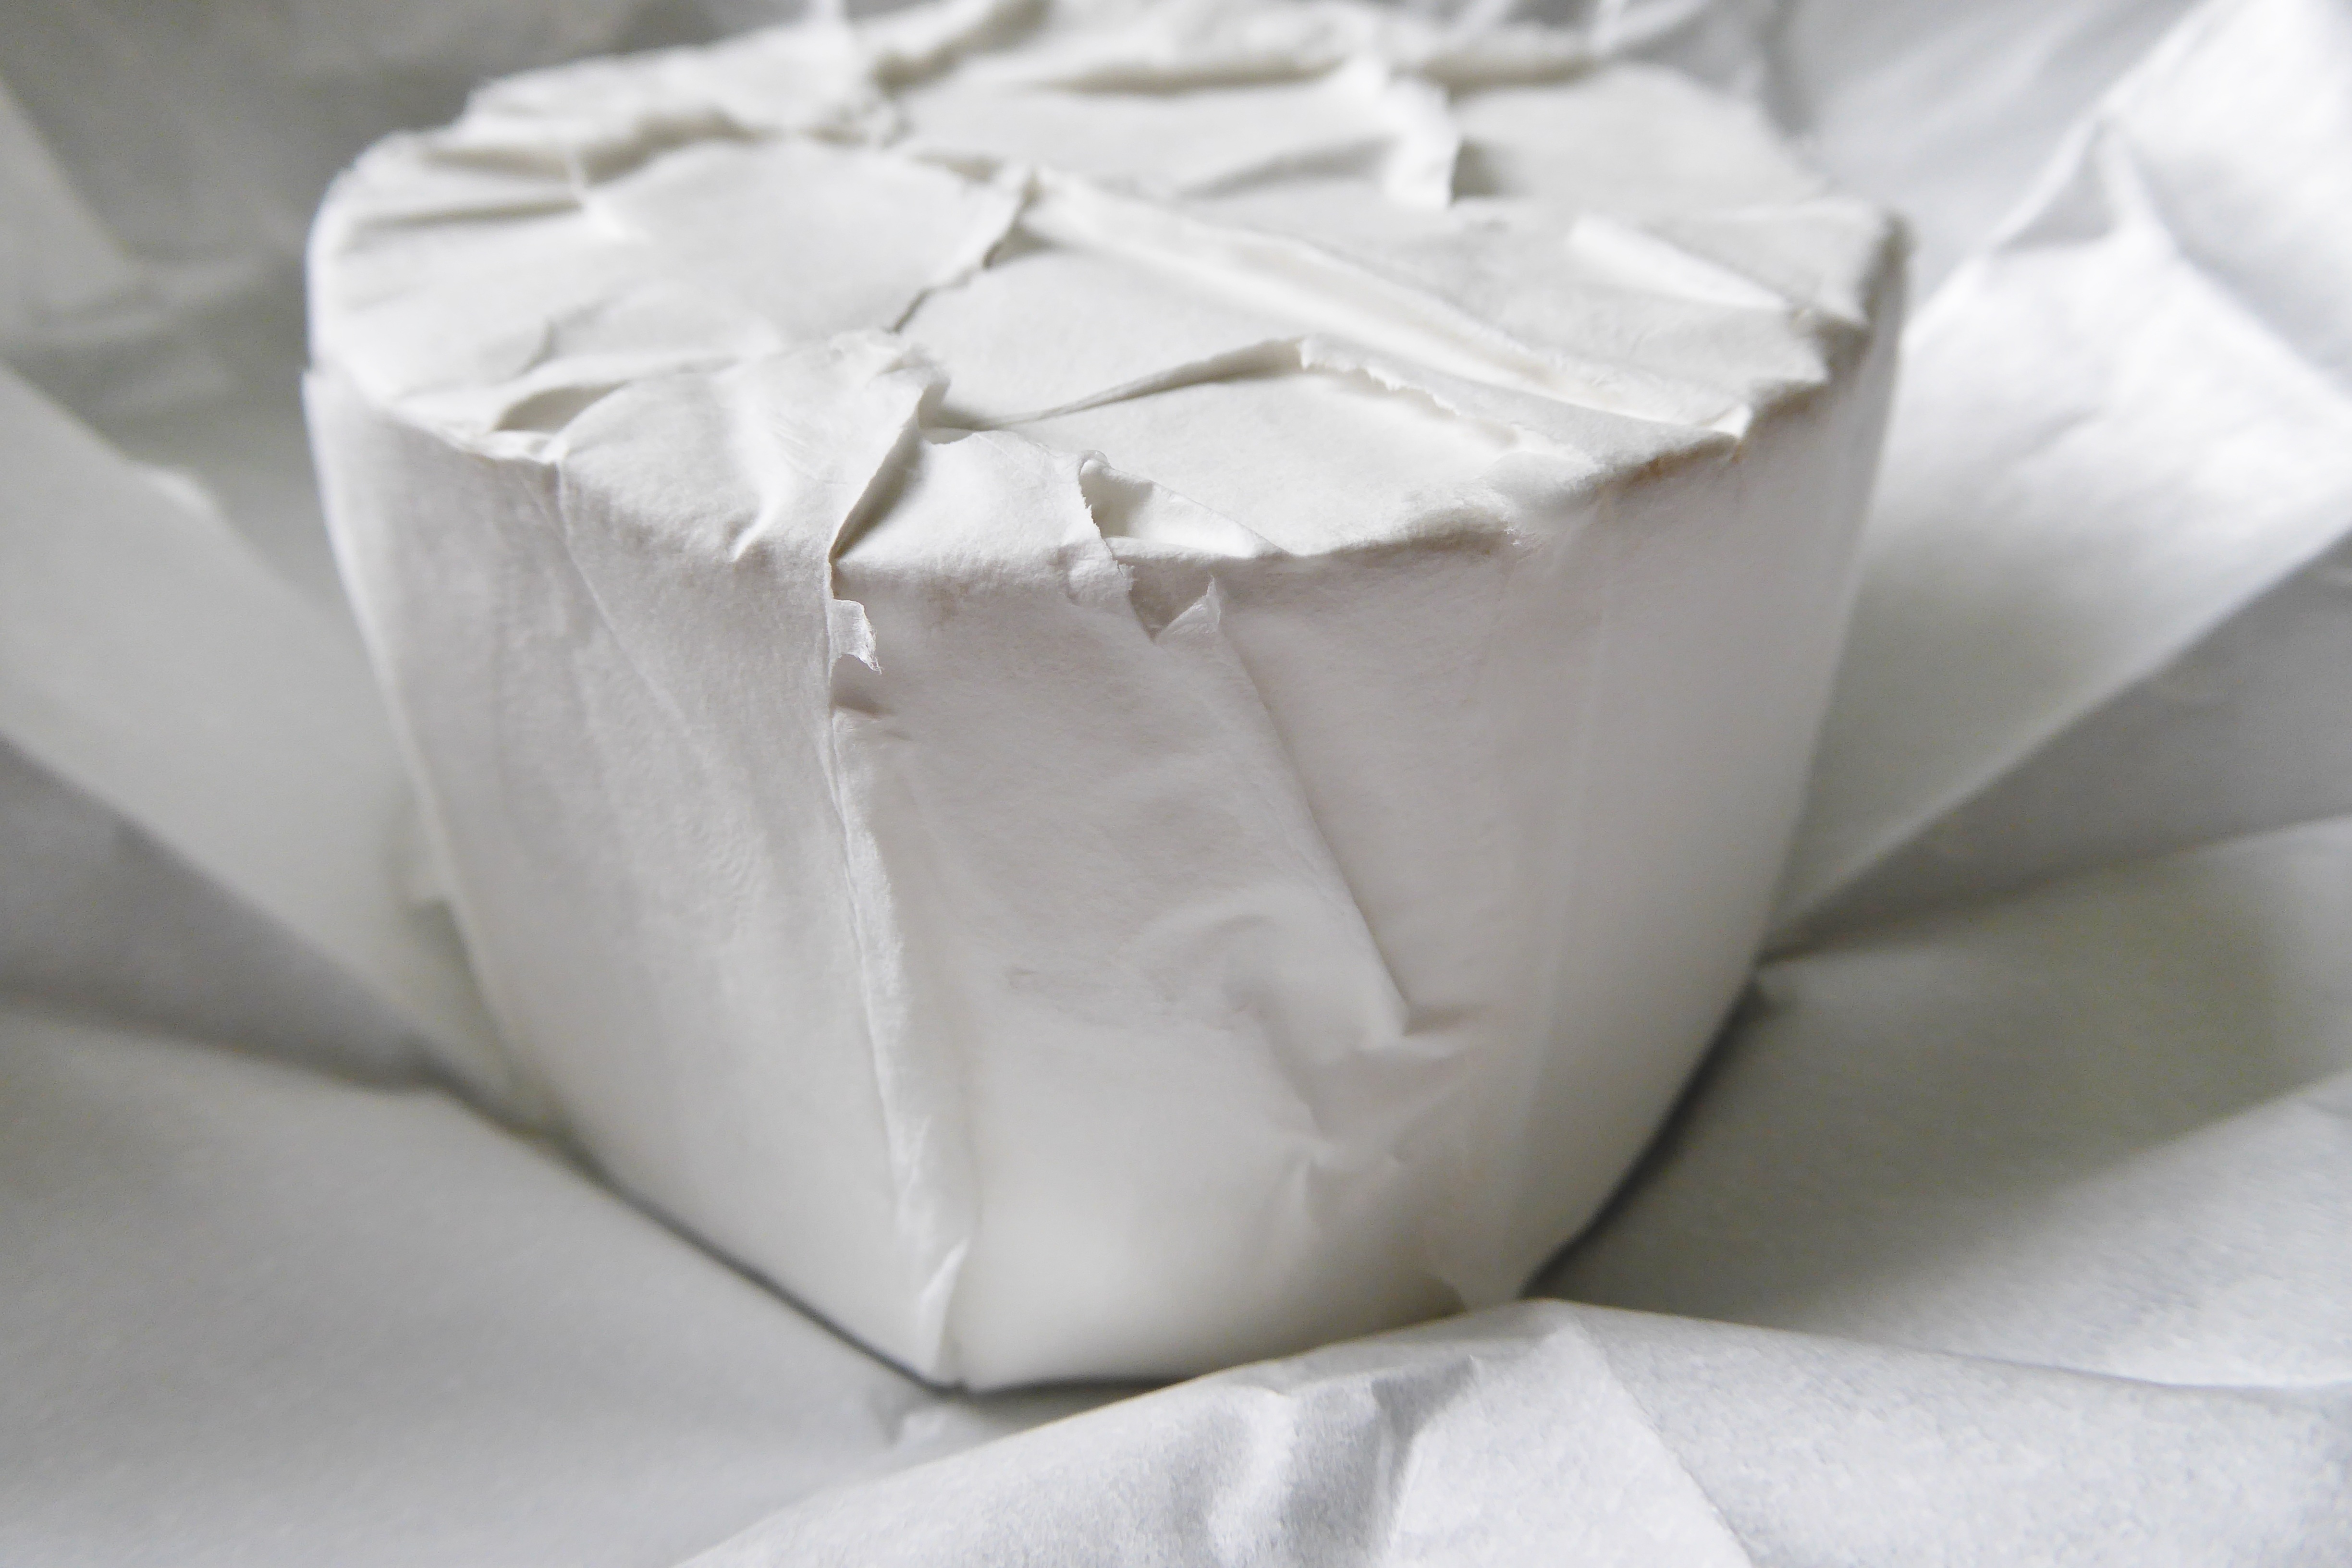
white, flower, petal, meal, food, material, cheese, blue cheese, textile, icing, camembert, mold, milk product, dairy farm, soft cheese, wedding favors, cheese dairy, unwrapped